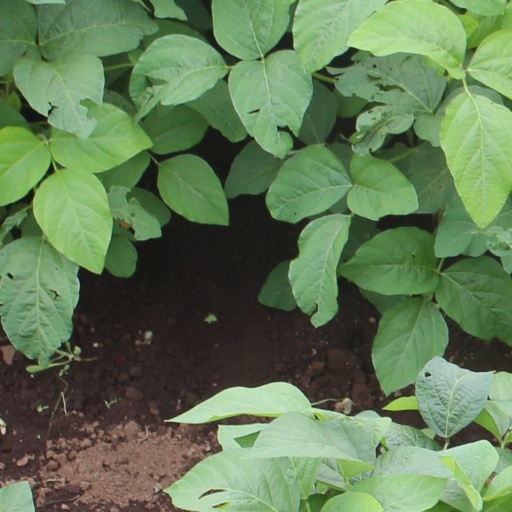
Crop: soybean